Saint Anthony Hall (Hartford, Connecticut)

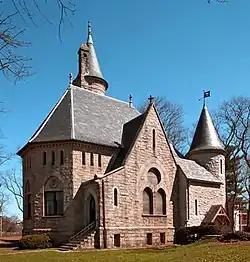
Saint Anthony Hall with 2nd tower addition, 2005.

The Saint Anthony Hall "Trinity College chapter" house is an historic fraternity building located at 340 Summit Street in Hartford, Connecticut. Built between 1877 and 1878, it is a significant early work of the American architect J. Cleaveland Cady. The building was listed on the National Register of Historic Places in November 1985.